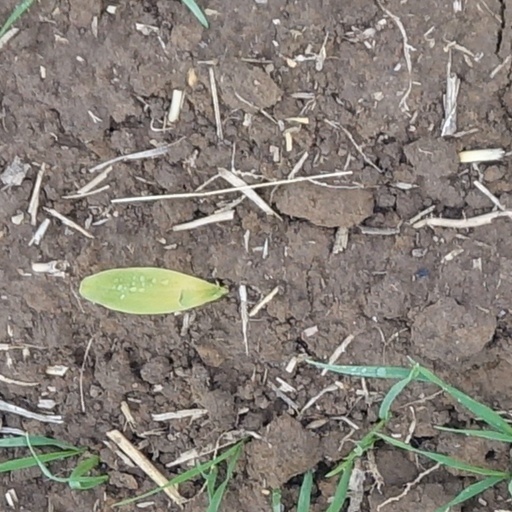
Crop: wheat